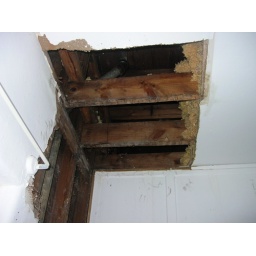
gas pipe in kitchen leading out through roof